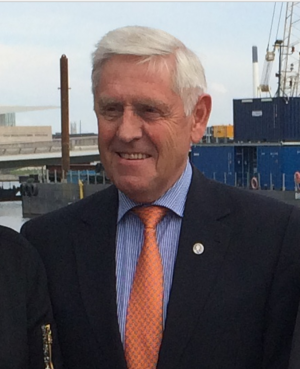
Poul Michelsen
Poul Johan Sundberg Michelsen er en færøsk forretningsmand og politiker.